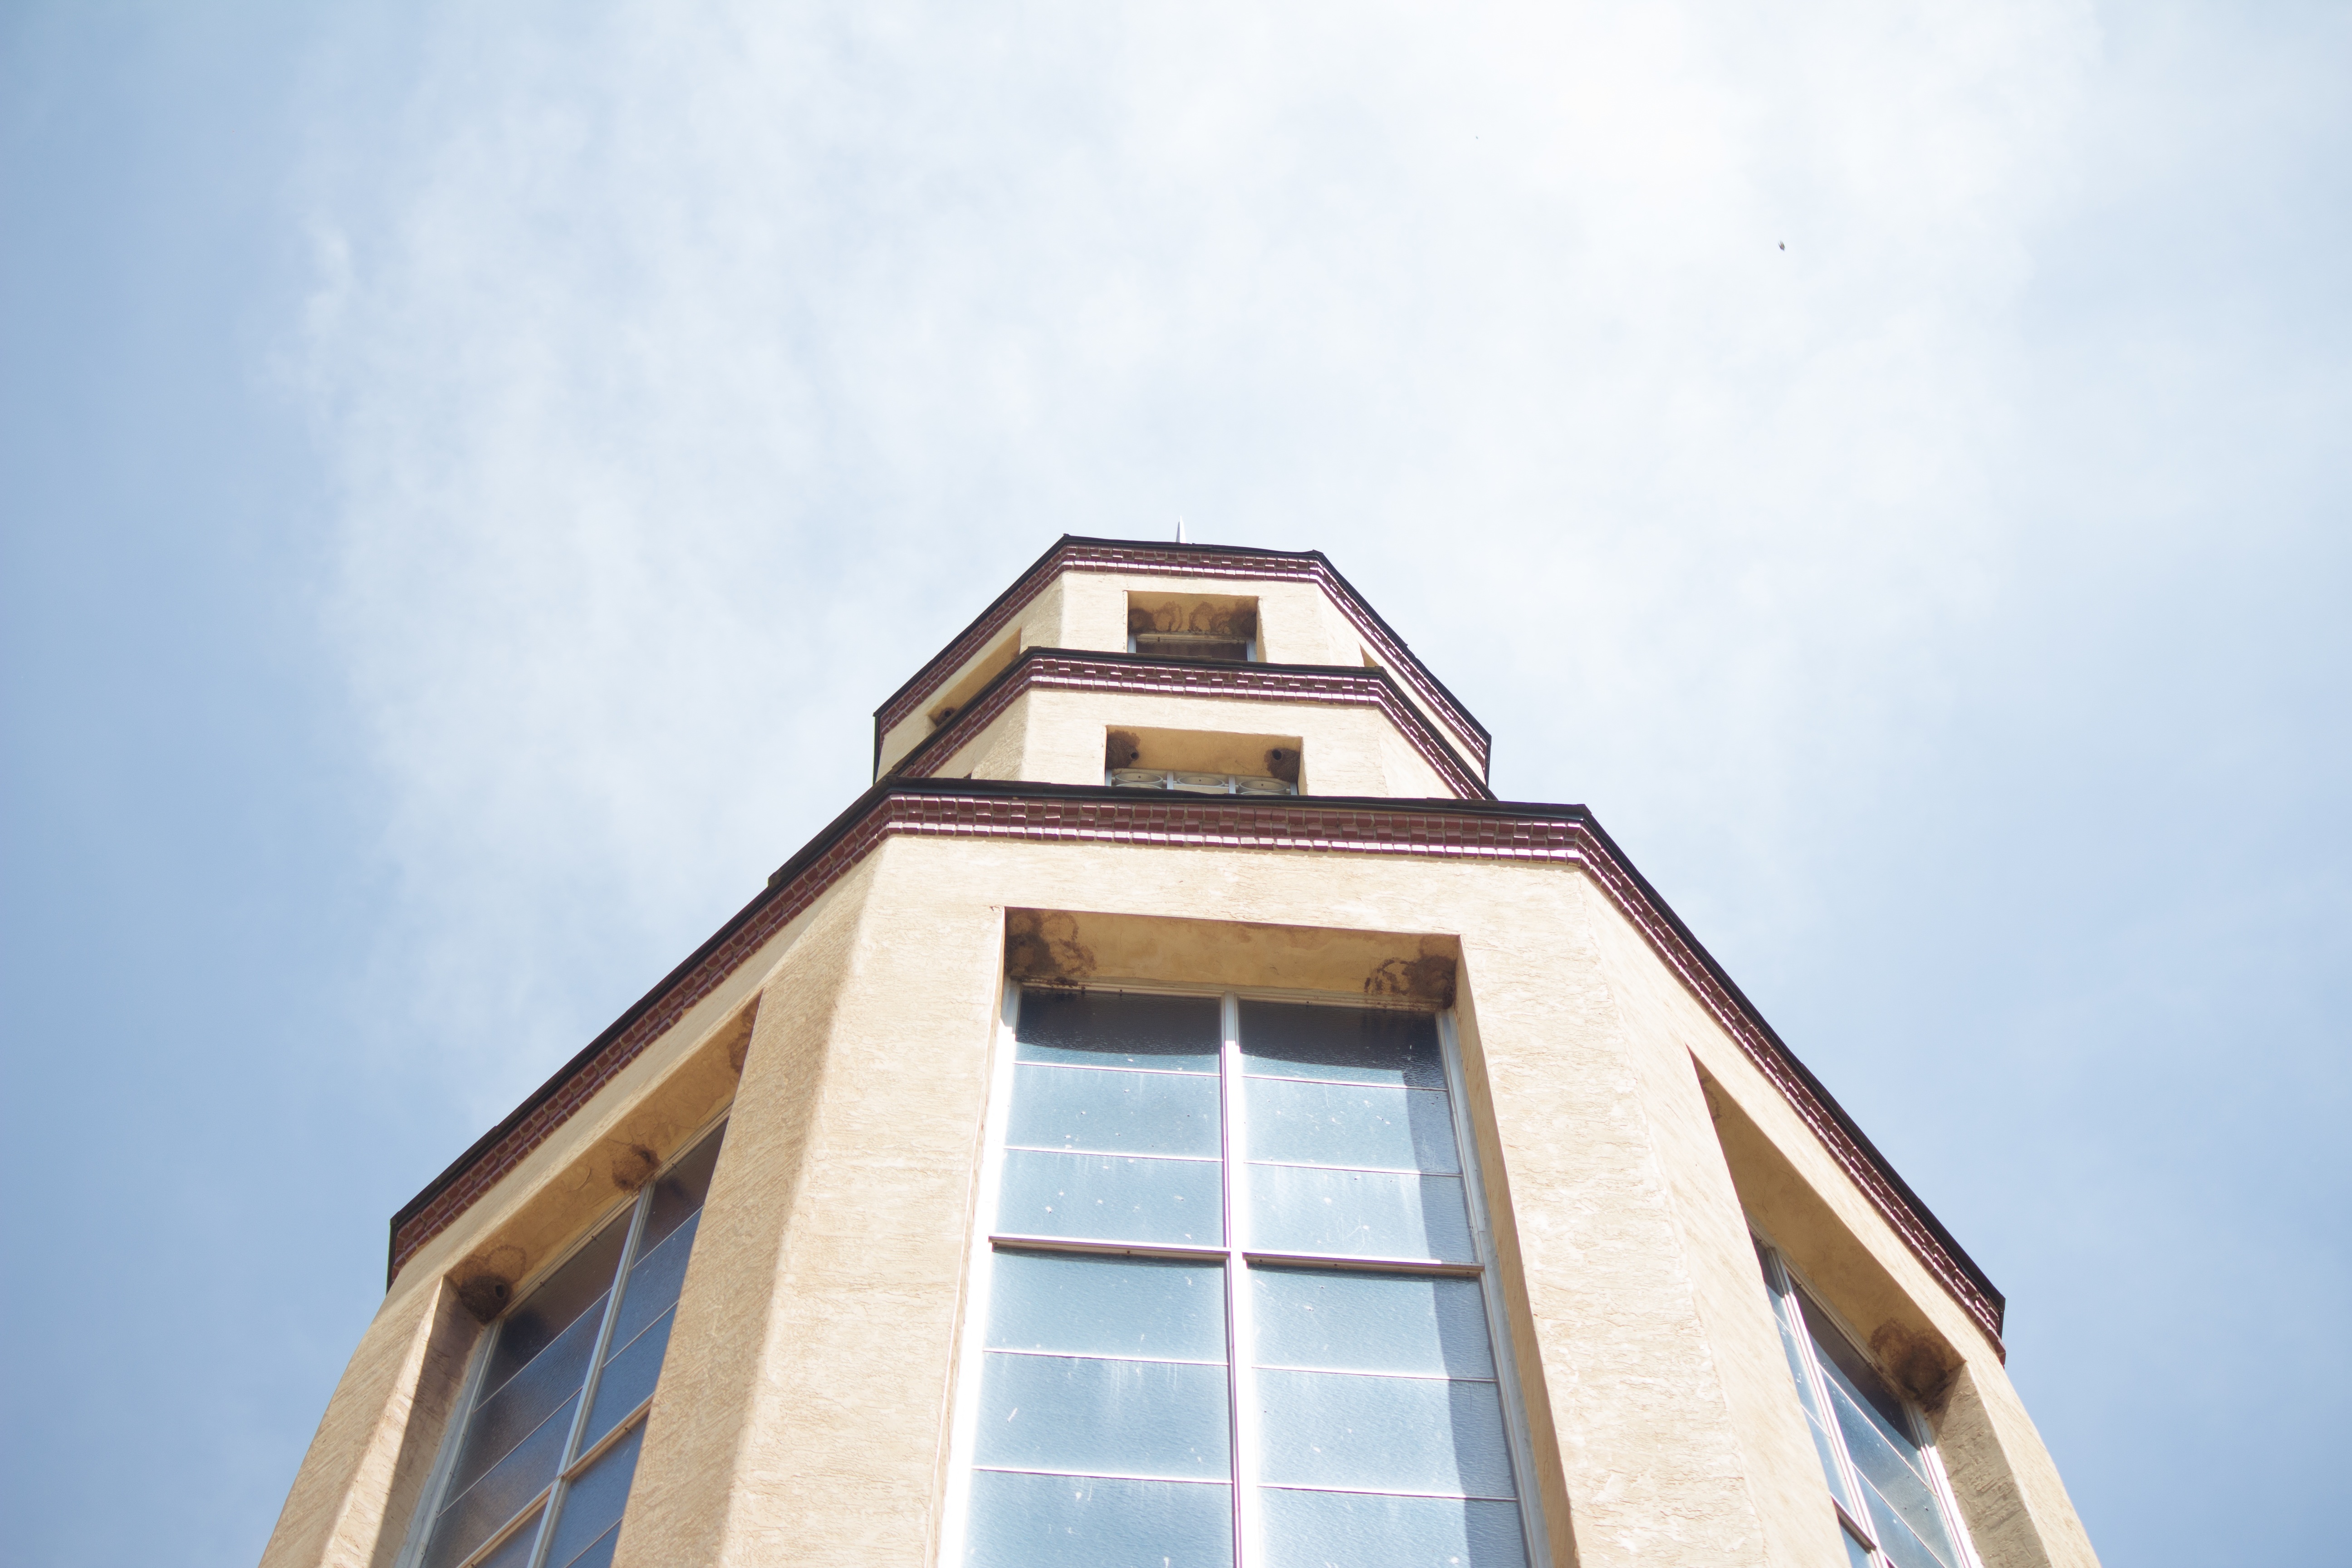
architecture, sky, house, window, roof, tower, facade, blue, church, steeple